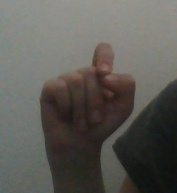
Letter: fa